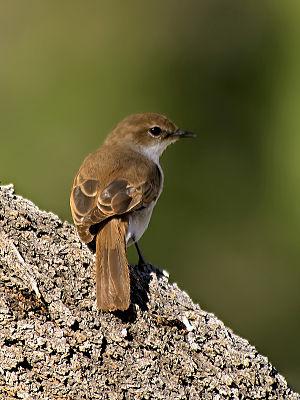
Photographié à Okaukuejo, dans le parc national d'Etosha, en Namibie.
Bradornis Smith, 1847 était un genre d’oiseaux de la famille des Muscicapidae.
Le Gobemouche du Marico est une espèce d’oiseaux de la famille des Muscicapidae.